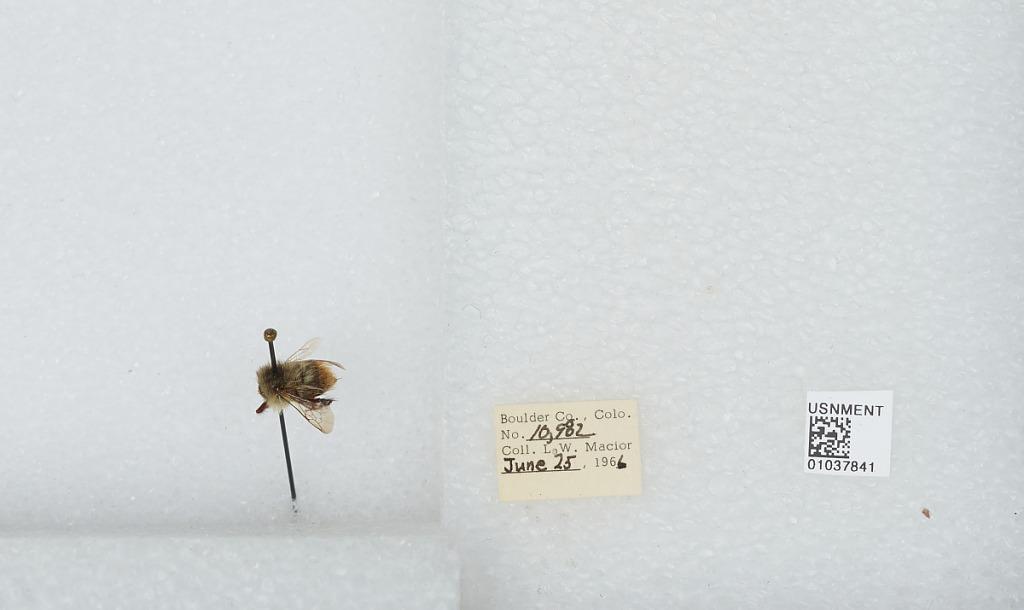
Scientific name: Bombus (Pyrobombus) mixtus Cresson
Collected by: L. Macior
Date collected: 1966-6-25
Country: United States
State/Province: Colorado
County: Boulder
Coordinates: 40.015, -105.27